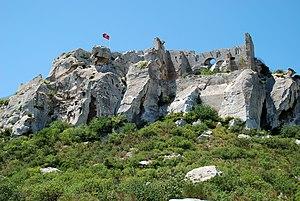
France - Provence - Château des Baux
Le château des Baux-de-Provence est un château fort en ruine et un important site touristique provençal des Baux-de-Provence dans le département des Bouches-du-Rhône.